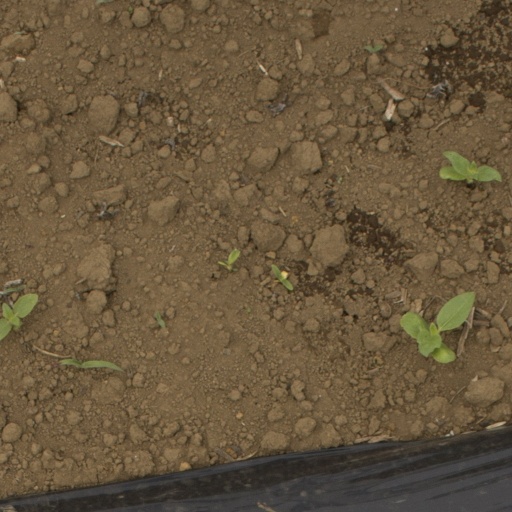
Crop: Jerusalem artichoke